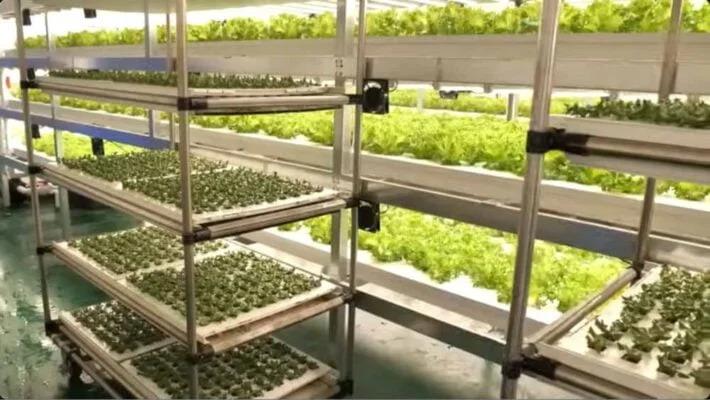
Mechi yamemea mbalimbali ikiwa imepandwa katika rafu za mashine za kilimo zilizotengenezwa kwa alumni, kisha yakuwekwa katika banda la kilimo kwa ajili ya kukuza mimea hiyo